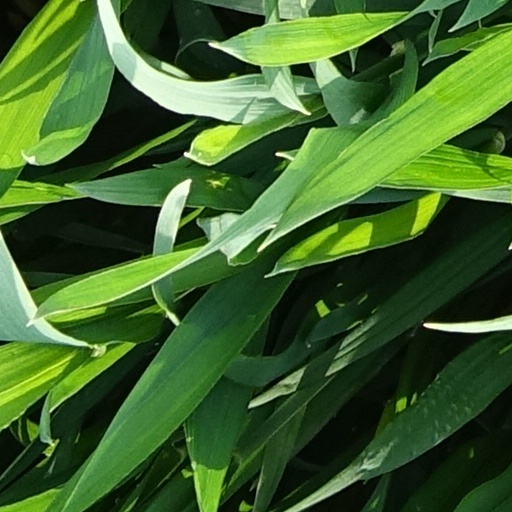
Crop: wheat